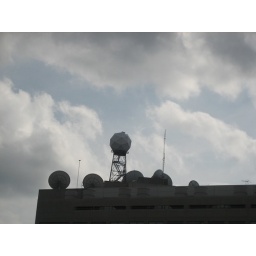
Satalite dishes and balls with clouds behind. Some of them look like the deflector sheild balls in Star Wars